Wakefield

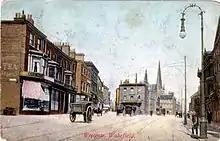
Wakefield Westgate

At the start of the 19th century Wakefield was a wealthy market town and inland port trading in wool and grain. The Aire and Calder and Calder and Hebble Navigations and the Barnsley Canal were instrumental in the development of Wakefield as an important market for grain and more was sold here than at any other market in the north. Large warehouses were built on the river banks to store grain from Norfolk, Cambridgeshire and Lincolnshire to supply the fast-growing population in the West Riding of Yorkshire. Great quantities of barley were grown in the neighbourhood and in 1885 more malt was made in Wakefield "than in any district of equal extent in the kingdom". The market developed in the streets around the Bull Ring, and the cattle market between George Street and Ings Road grew to be one of the biggest in the country. Road transport using turnpiked roads was important. Regular mail coaches departed to Leeds, London, Manchester, York and Sheffield and the 'Strafford Arms' was an important coaching inn. The railways arrived in Wakefield in 1840 when Kirkgate station was built on the Manchester and Leeds Railway.